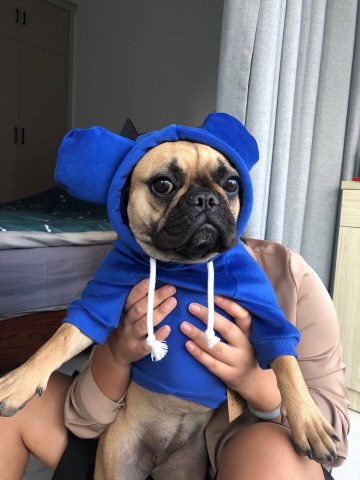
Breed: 1121-n000002-French_bulldog